International Scout

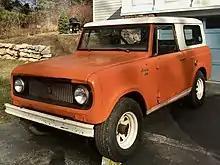
An early 1965 Scout 800 built with remaining Scout 80 parts. The hood loop in the center and grill from the 80 are present here. This vehicle's final inspection took place on 10/14/65 and it was deemed a new 800 model.

The final run of the Scout 80s were built in 1965 and the new 800 was fully developed during 1966. However, some Scouts built in the later months of 1965 are considered Scout 800s, as indicated by their VIN and Line Setting Ticket (LST). An assumed 3000 of these "1965 1/2" Scouts exist. Existing parts were used in piecing together these new 800 models, such as the hood that retained the tie-down loop that would hold down the 80's folding windshield, a feature the 800 lacked. This was likely due to an overstock of 80 parts from the years prior. The front grill, also from the 80, featured a gold-plated IH emblem on a black backing piece secured to wire mesh. In the new for 1966 models of the 800, the wire mesh grill stayed but the center emblem changed to spell "INTERNATIONAL".